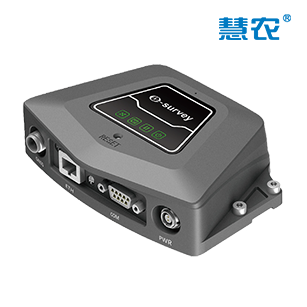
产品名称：慧农®NET10 GNSS基准站接收机
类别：终端产品
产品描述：“慧农”NET10是专为需要建立基准站的用户设计，通过使用3D扼流圈天线，该设备可为移动站提供稳定的差分数据。